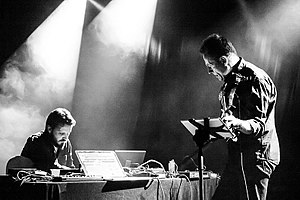
John Paul Jones (musiker)
John Paul Jones spiller her i duoen MINIBUS PIMPS med Helge Sten, Aarhus 2010.
John Paul Jones er en engelsk musiker, komponist, arrangør og musikproducer, der er bedst kendt som bassist i Led Zeppelin. Han spiller også en række andre instrumenter, heriblandt mandolin, keyboards, guitar, ukulele, cello.